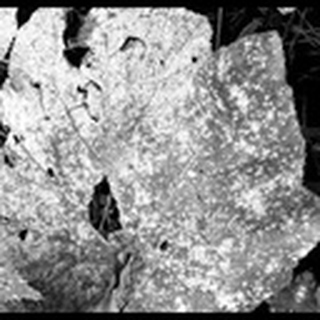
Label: cotton_powdery_mildew